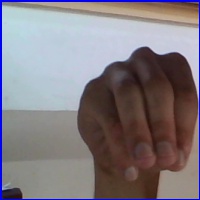
Letra: M